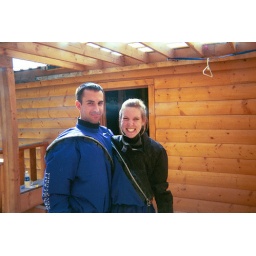
Me and my future wife in dry-suits. We're going white water rafting in glacier run-off. It's cold.